Kapoeta East County

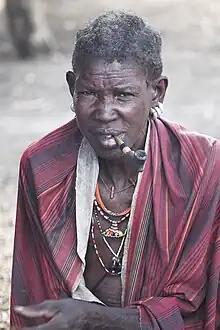
Toposa woman

Malaria is a problem is some parts of the county. In 2011, long lasting mosquito nets were being distributed to women and children under the age of five by Population Services International - Sudan, an NGO.